HMS Charybdis (88)

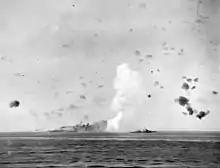
Operation Pedestal: 12 August 1942: on fire after being bombed. HMS "Charybdis" is screening the carrier.

Operation Pedestal was built around a 15-ship convoy of merchantmen, escorted by a powerful force consisting of two battleships, four aircraft carriers, seven cruisers and twenty six destroyers. The convoy came under heavy air and U-boat attack, sustaining high losses. HMS "Eagle" was sunk by torpedoes from German submarine , and only five merchant ships, including the damaged tanker , survived to reach Malta. After "Eagle"s sinking, "Charybdis" launched a series of depth charge attacks in an unsuccessful hunt for "U-73". She then stood by the damaged carrier and provided anti-air defence while salvage operations were carried out. On 13 July the taskforce's commander, Admiral Edward Neville Syfret, sent her to join Force X, in company with and , as the merchants came under heavy air attack while passing through the Strait of Sicily. "Charybdis" took the place of the crippled for this, before returning to Force Z on 14 July and continuing to engage enemy aircraft.